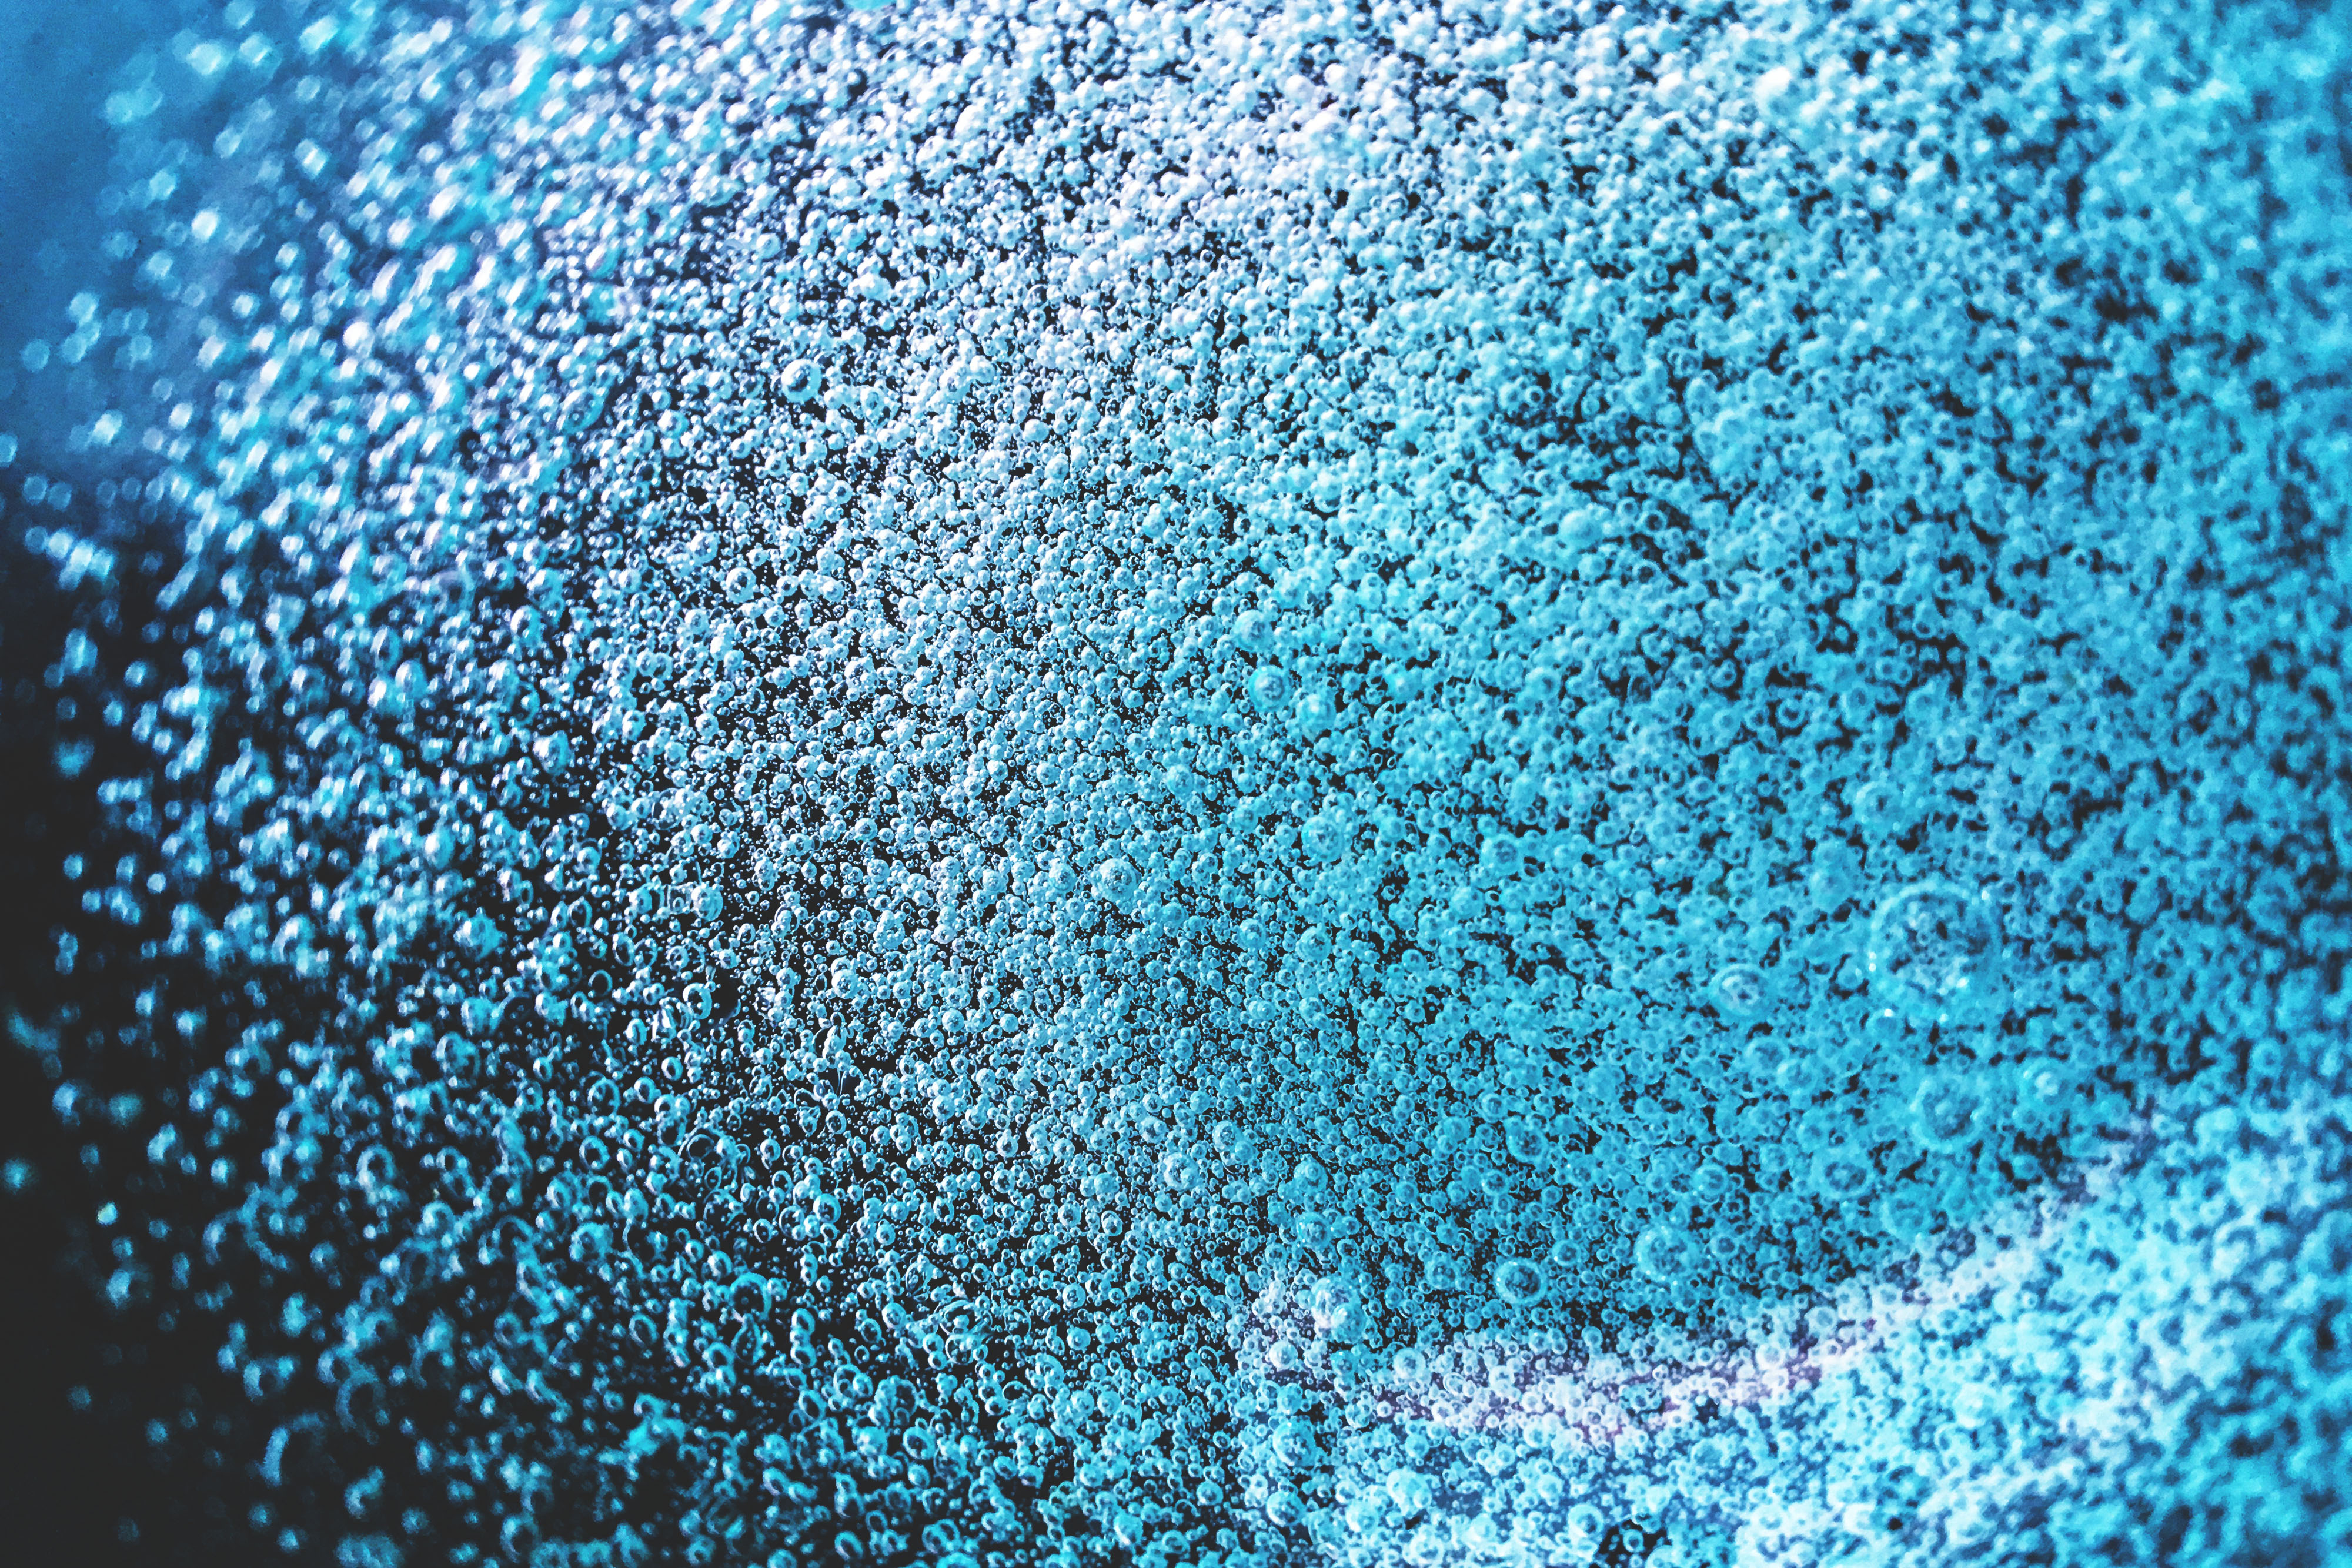
blue, aqua, water, turquoise, teal, glitter, pattern, liquid bubble